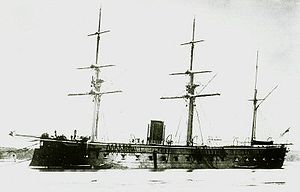
SMS Friedrich Carl (1867)
Friedrich Carl var et af de tre store panserskibe, der blev bestilt af Preussen til den flåde, der skulle beskytte kysterne i det nyoprettede nordtyske forbund. Forbundet havde ikke selv værftskapacitet og ekspertise til at bygge panserfregatter, så de blev bestilt i England og Frankrig. Da det tyske kejserrige blev dannet i 1871 fulgte de med over i den kejserlige flåde. Skibet var opkaldt efter kong Wilhelm af Preussens nevø Friedrich Carl.